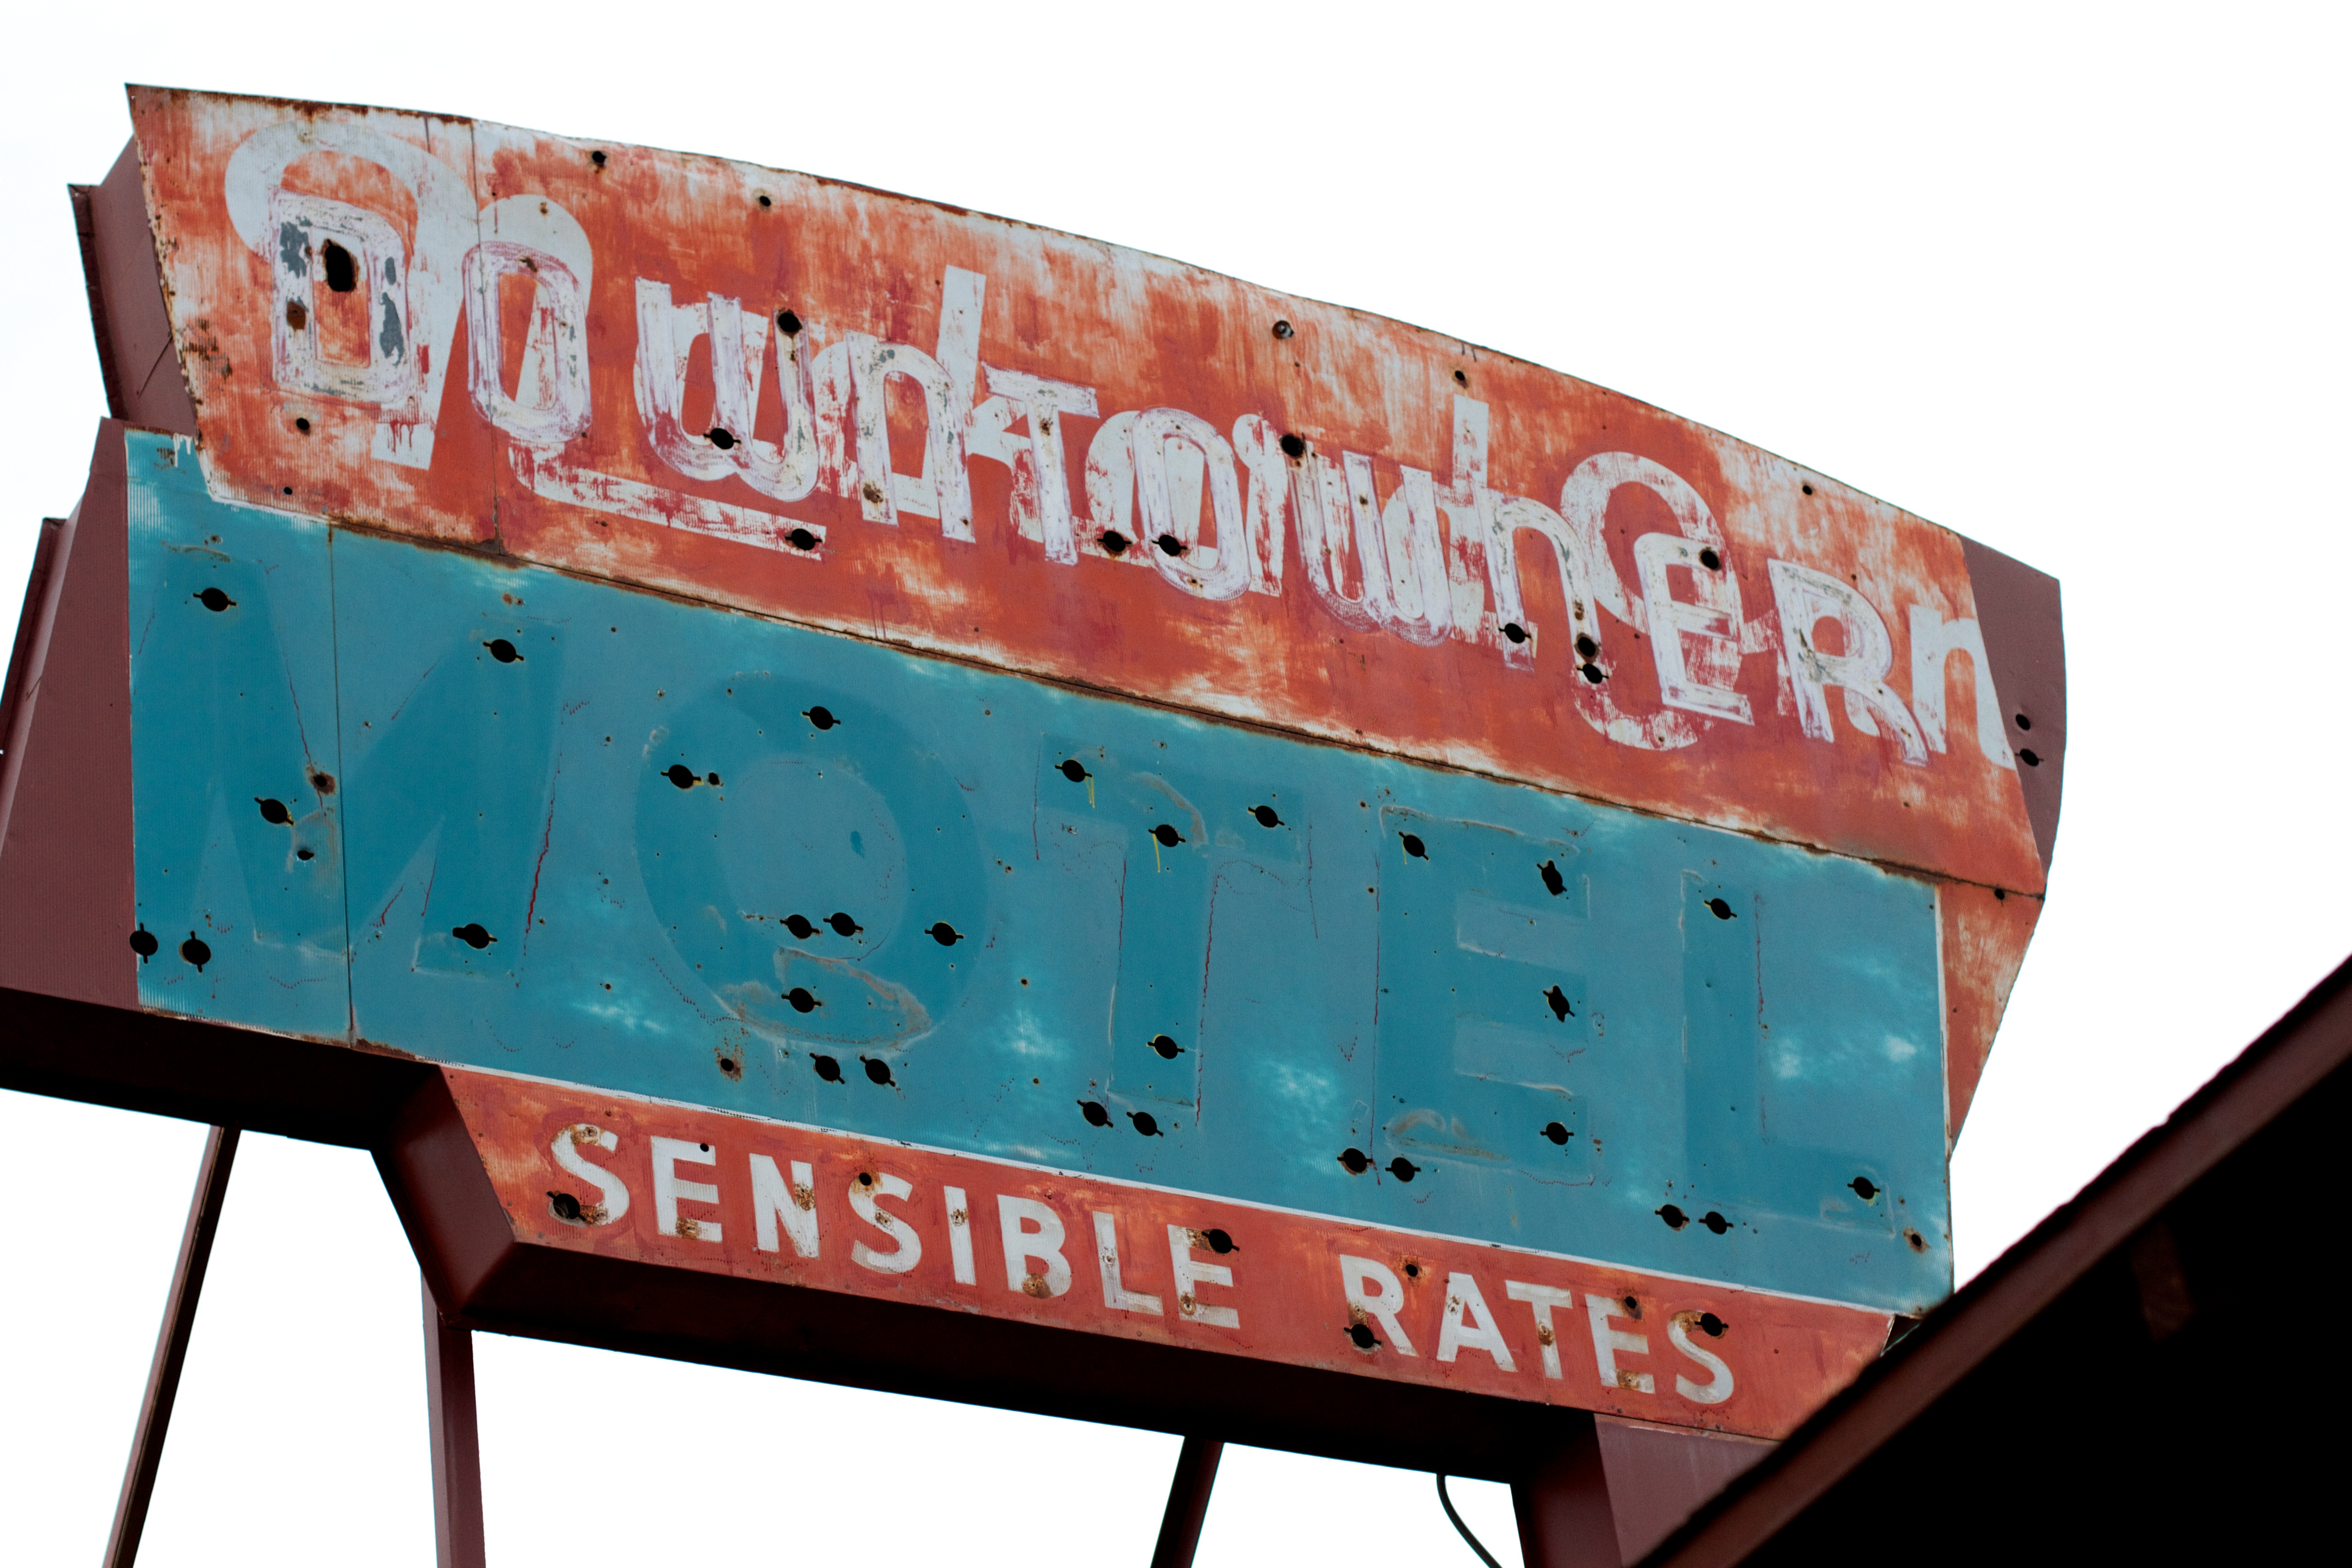
advertising, sign, banner, signage, product, raildog